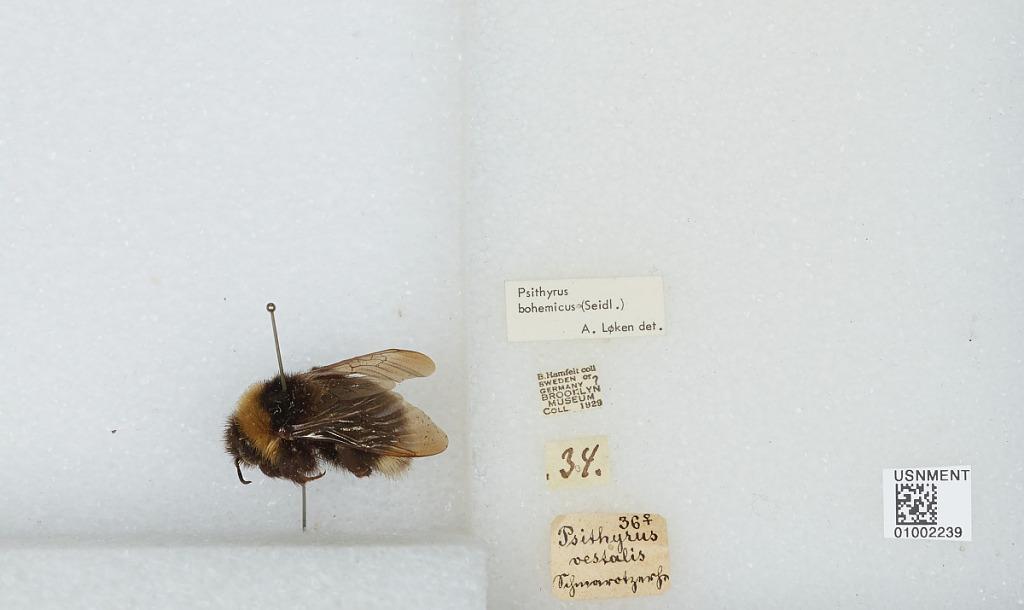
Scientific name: Bombus (Psithyrus) barbutellus (Kirby)
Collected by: B. Hamfelt
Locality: [Not Stated] Sweden or Germany
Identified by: Loken, A.